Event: Nepal Earthquake
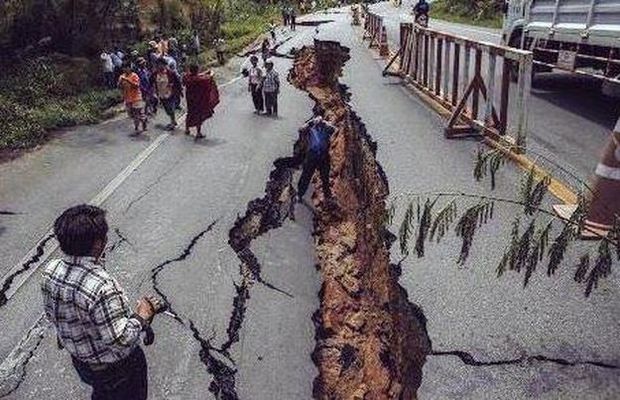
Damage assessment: damage